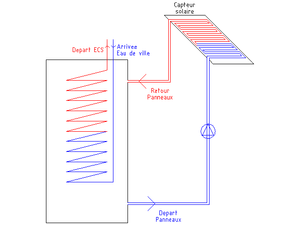
Schéma de principe d'un système solaire équipé d'un ballon de stockage, d'un capteur solaire et d'un échangeur tubulaire de chaleur côté Eau Chaude Sanitaire
On appelle matériau à changement de phase, ou MCP, tout matériau capable de changer d'état physique dans une plage de température restreinte. Cette plage est grossièrement située entre 10 °C et 80 °C. Dans cet intervalle de température, le changement de phase prépondérant reste la fusion/solidification. Ces températures sont accessibles naturellement et sont omniprésentes dans la vie quotidienne.